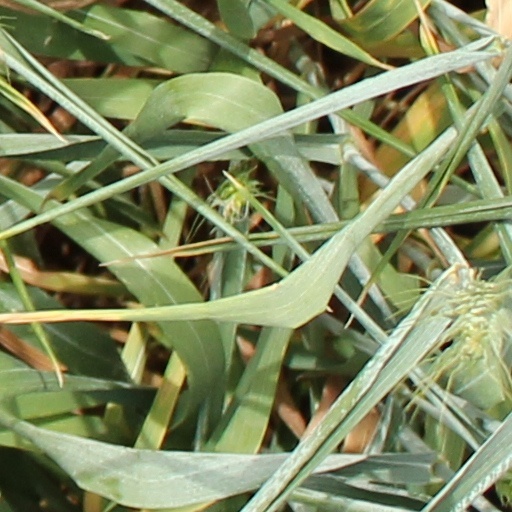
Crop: wheat